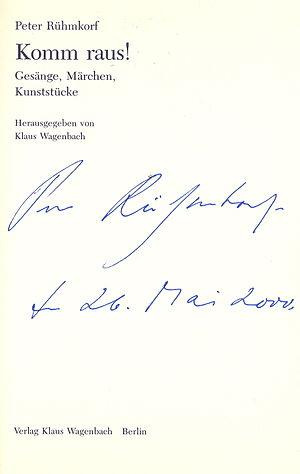
Peter Rühmkorf, né le 25 octobre 1929 à Dortmund et mort le 8 juin 2008 à Roseburg, est un poète, essayiste et pamphlétaire allemand.